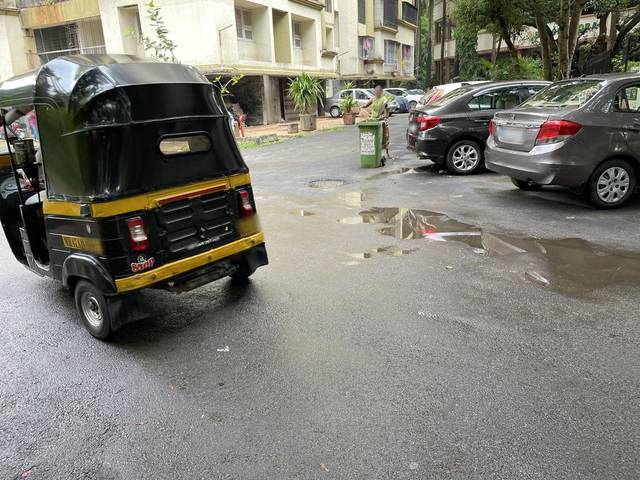
Region: India
Coordinates: 19.229, 72.866